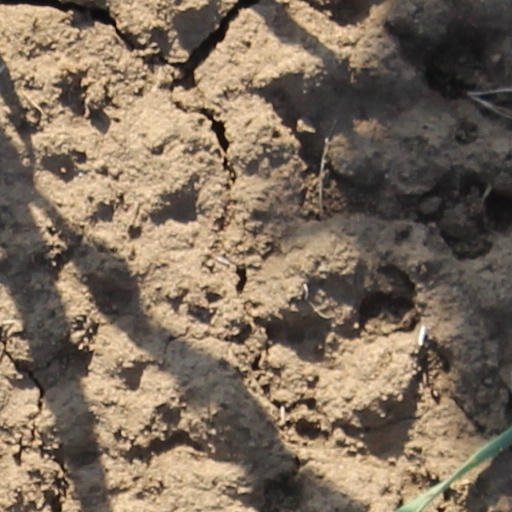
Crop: wheat